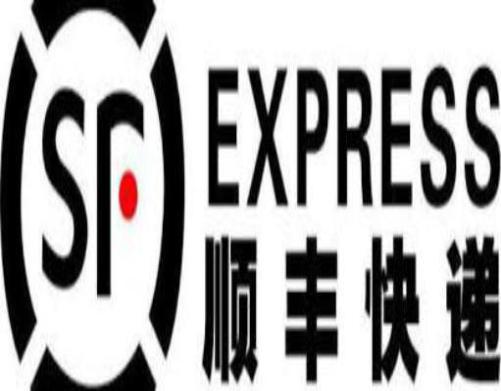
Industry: Others